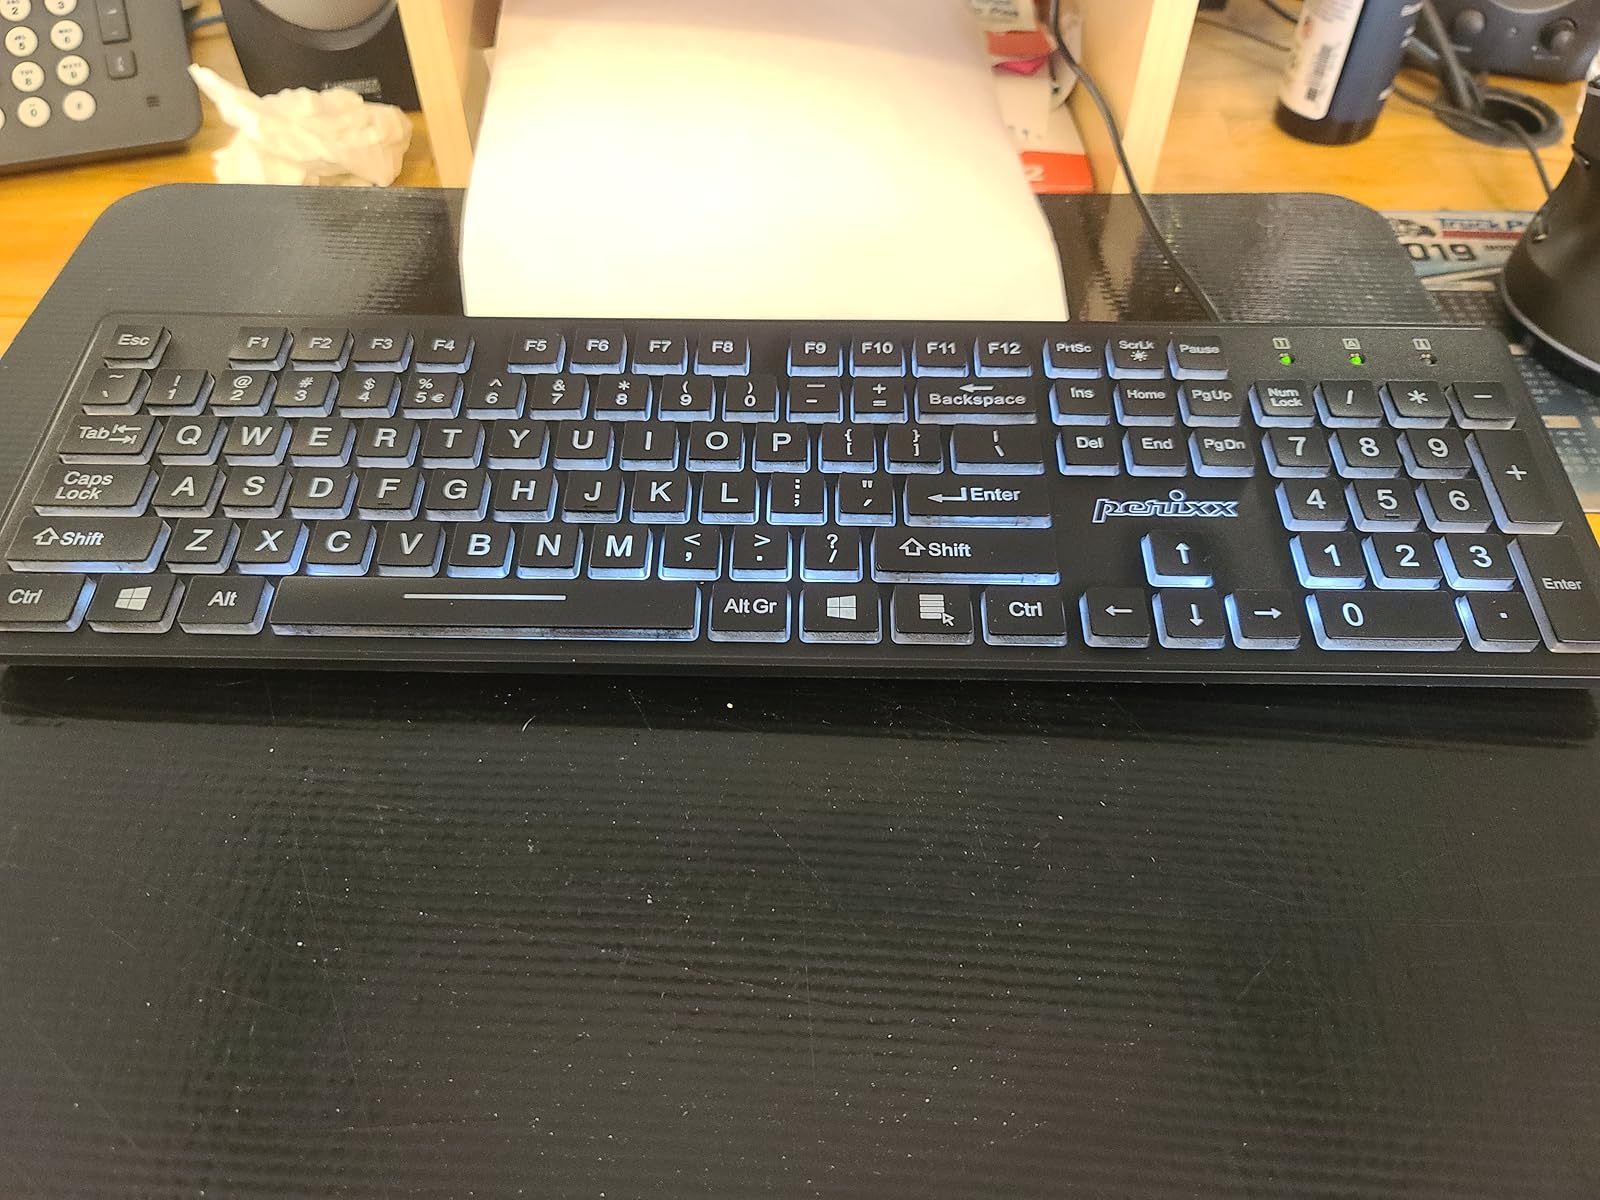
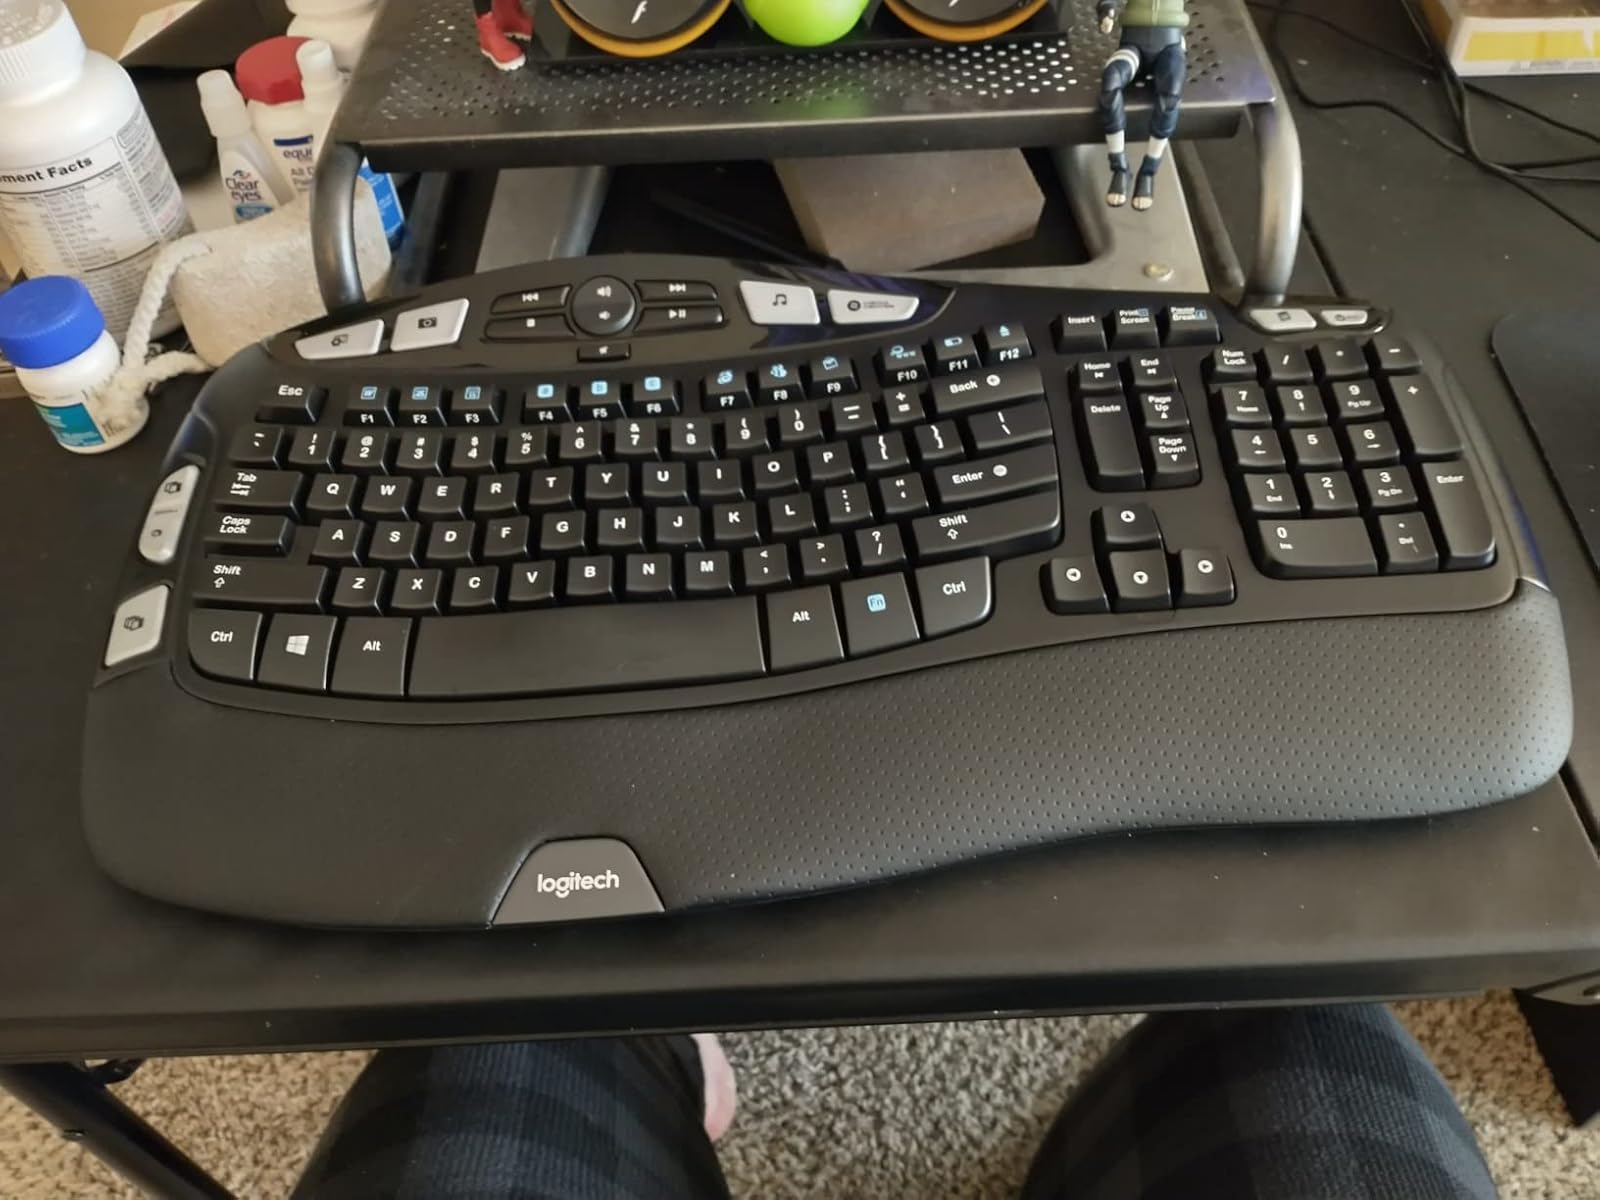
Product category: keyboard
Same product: no